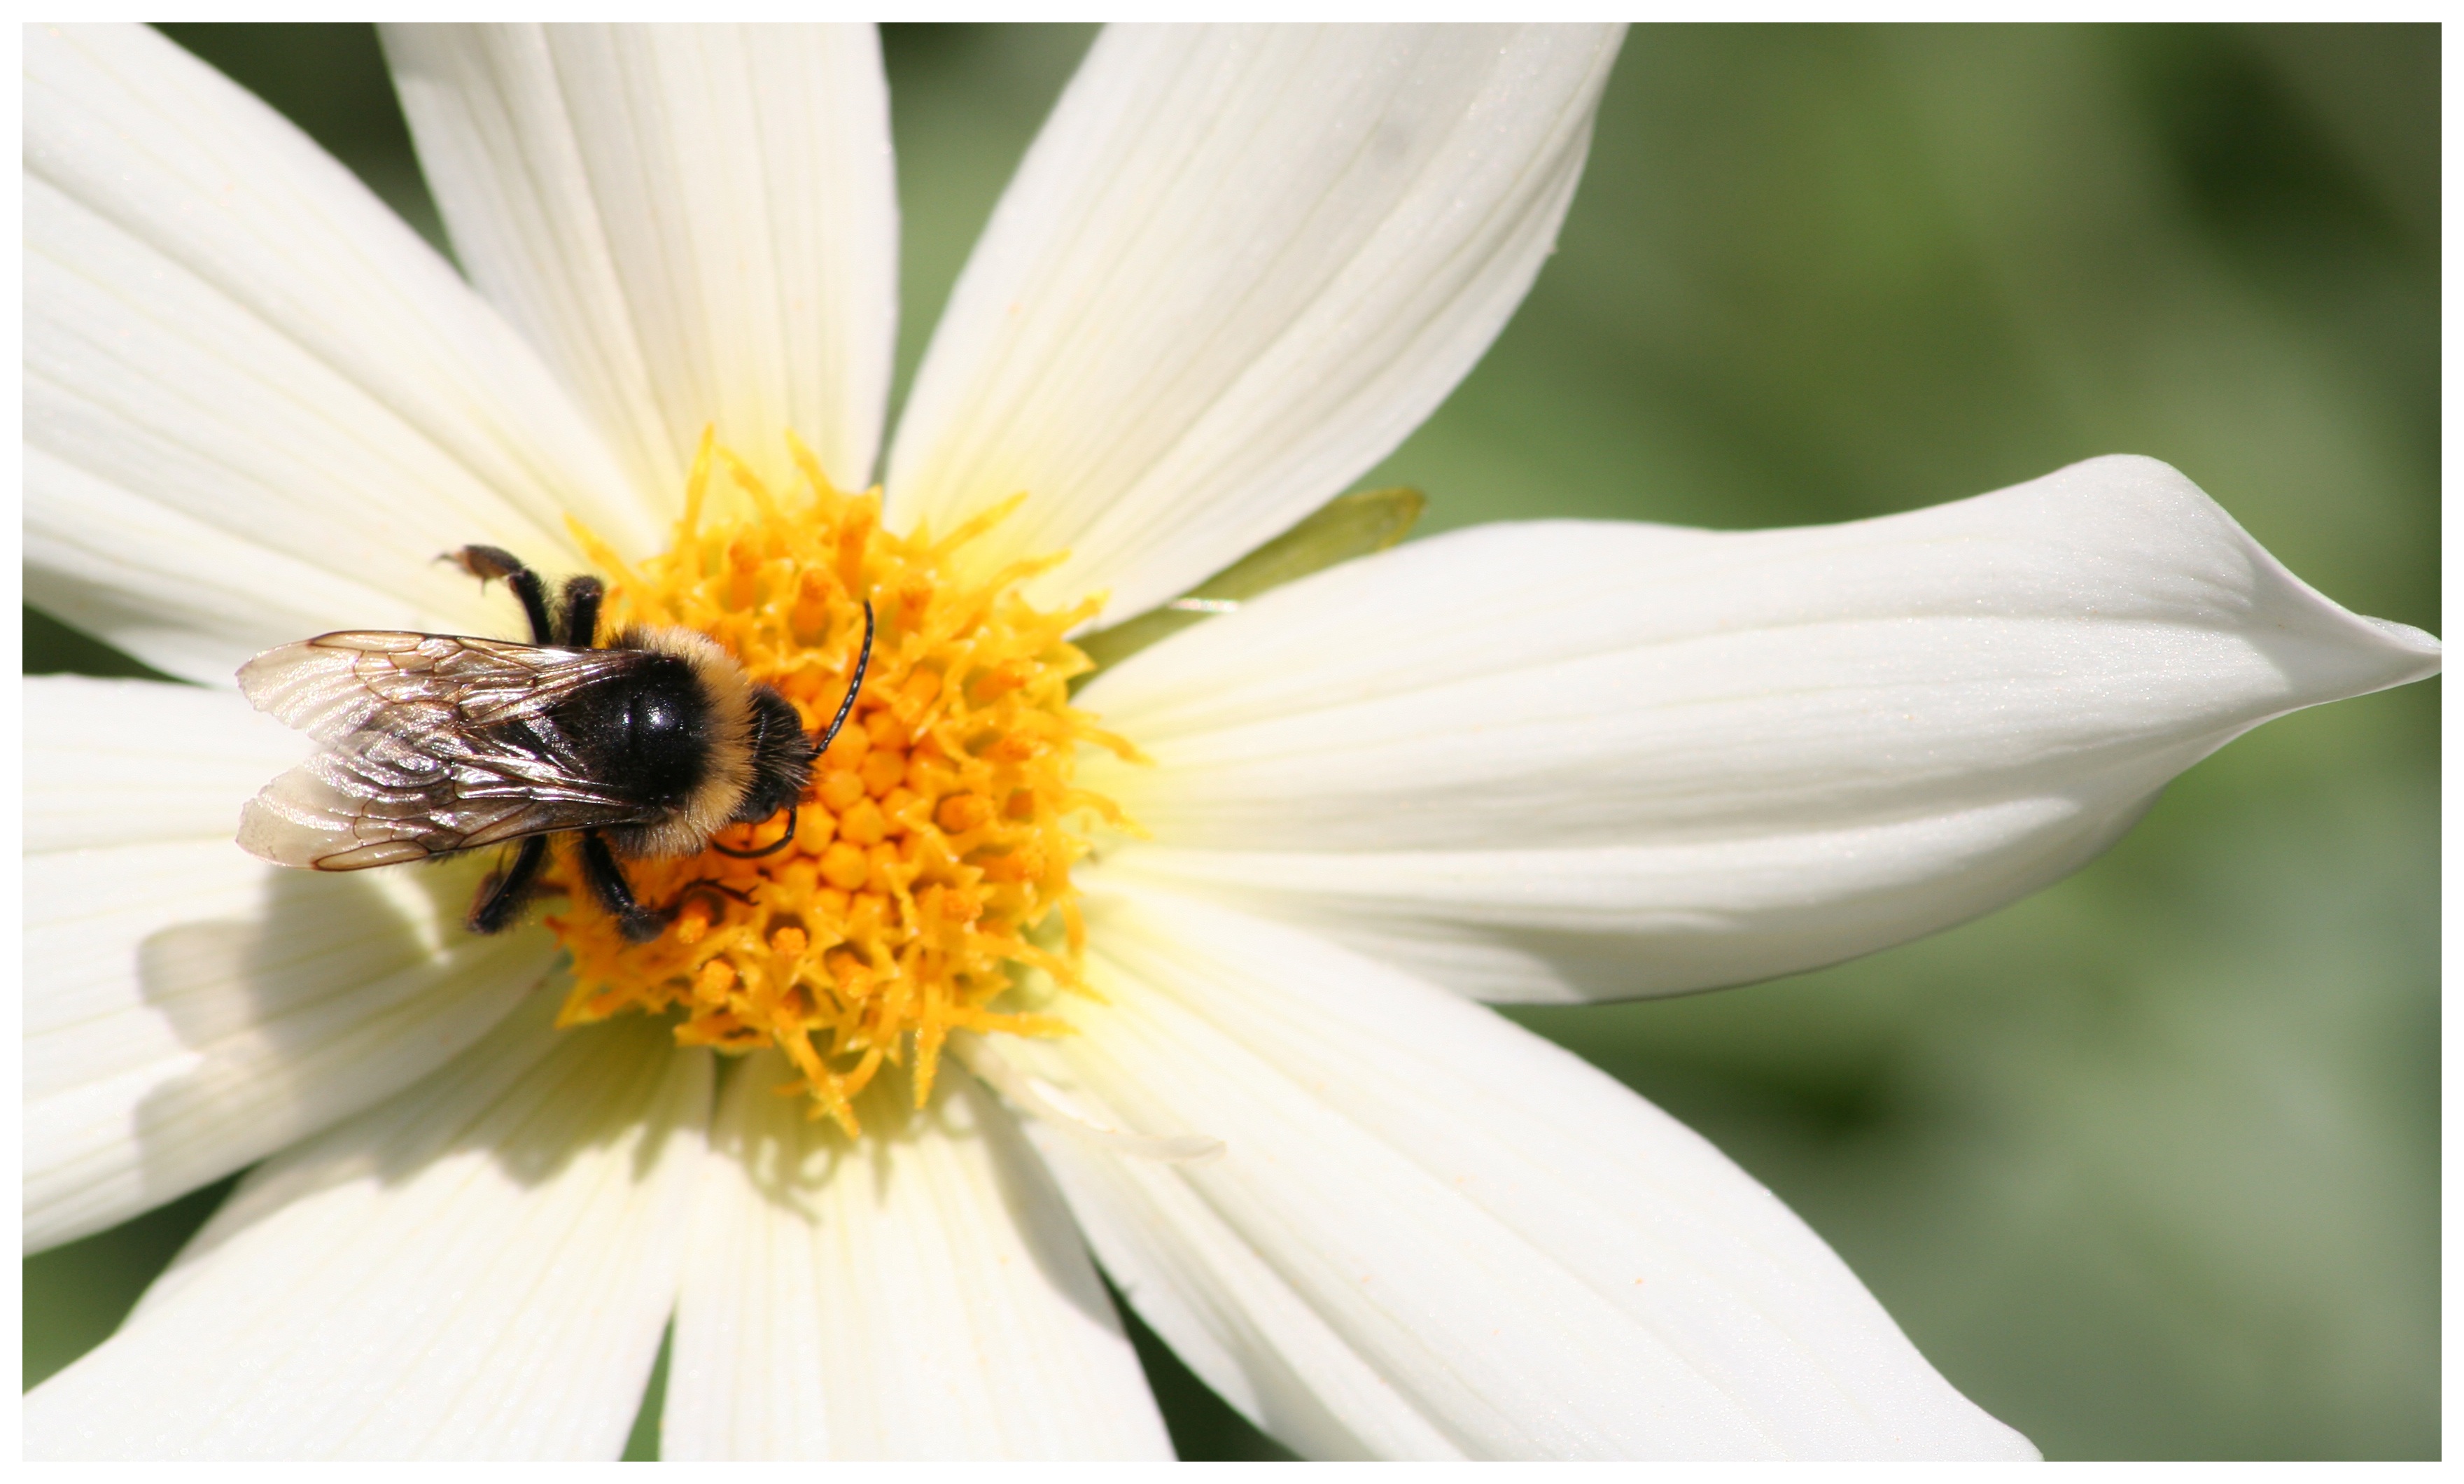
plant, flower, petal, honey, pollen, insect, botany, flora, fauna, invertebrate, wildflower, close up, bee, nectar, macro photography, flowering plant, honey bee, daisy family, oxeye daisy, land plant, membrane winged insect